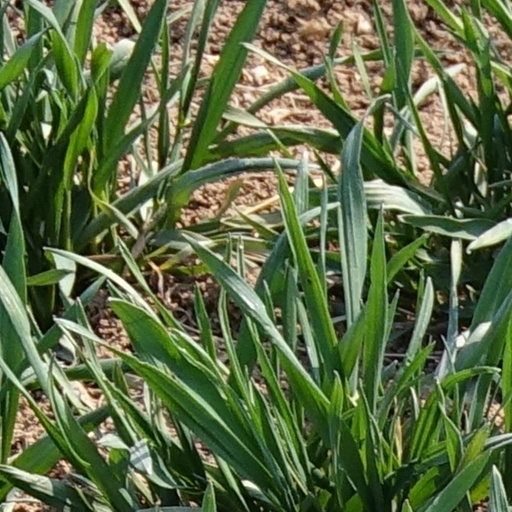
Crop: wheat